Order of the Bath

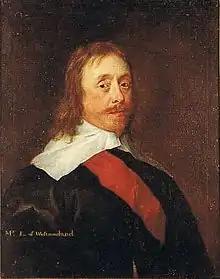
Mildmay Fane, 2nd Earl of Westmorland, KB, with sash,

In the Middle Ages, a knighthood was often conferred with elaborate ceremonies. These usually involved the knight-to-be taking a bath (possibly symbolic of spiritual purification), during which he was instructed in the duties of knighthood by more senior knights. He was then put to bed to dry. Clothed in a special robe, he was led with music to the chapel where he spent the night in a vigil. At dawn, he made confession and attended Mass, then retired to his bed to sleep until it was fully daylight. He was then brought before the King, who after instructing two senior knights to buckle the spurs to the knight-elect's heels, fastened a belt around his waist, then struck him on the neck (with either a hand or a sword), thus making him a knight. It was this accolade which was the essential act in creating a knight, and a simpler ceremony developed, conferring knighthood merely by striking or touching the knight-to-be on the shoulder with a sword, or 'dubbing' him, as is still done today. In the early medieval period, the difference seems to have been that the full ceremonies were used for men from more prominent families.